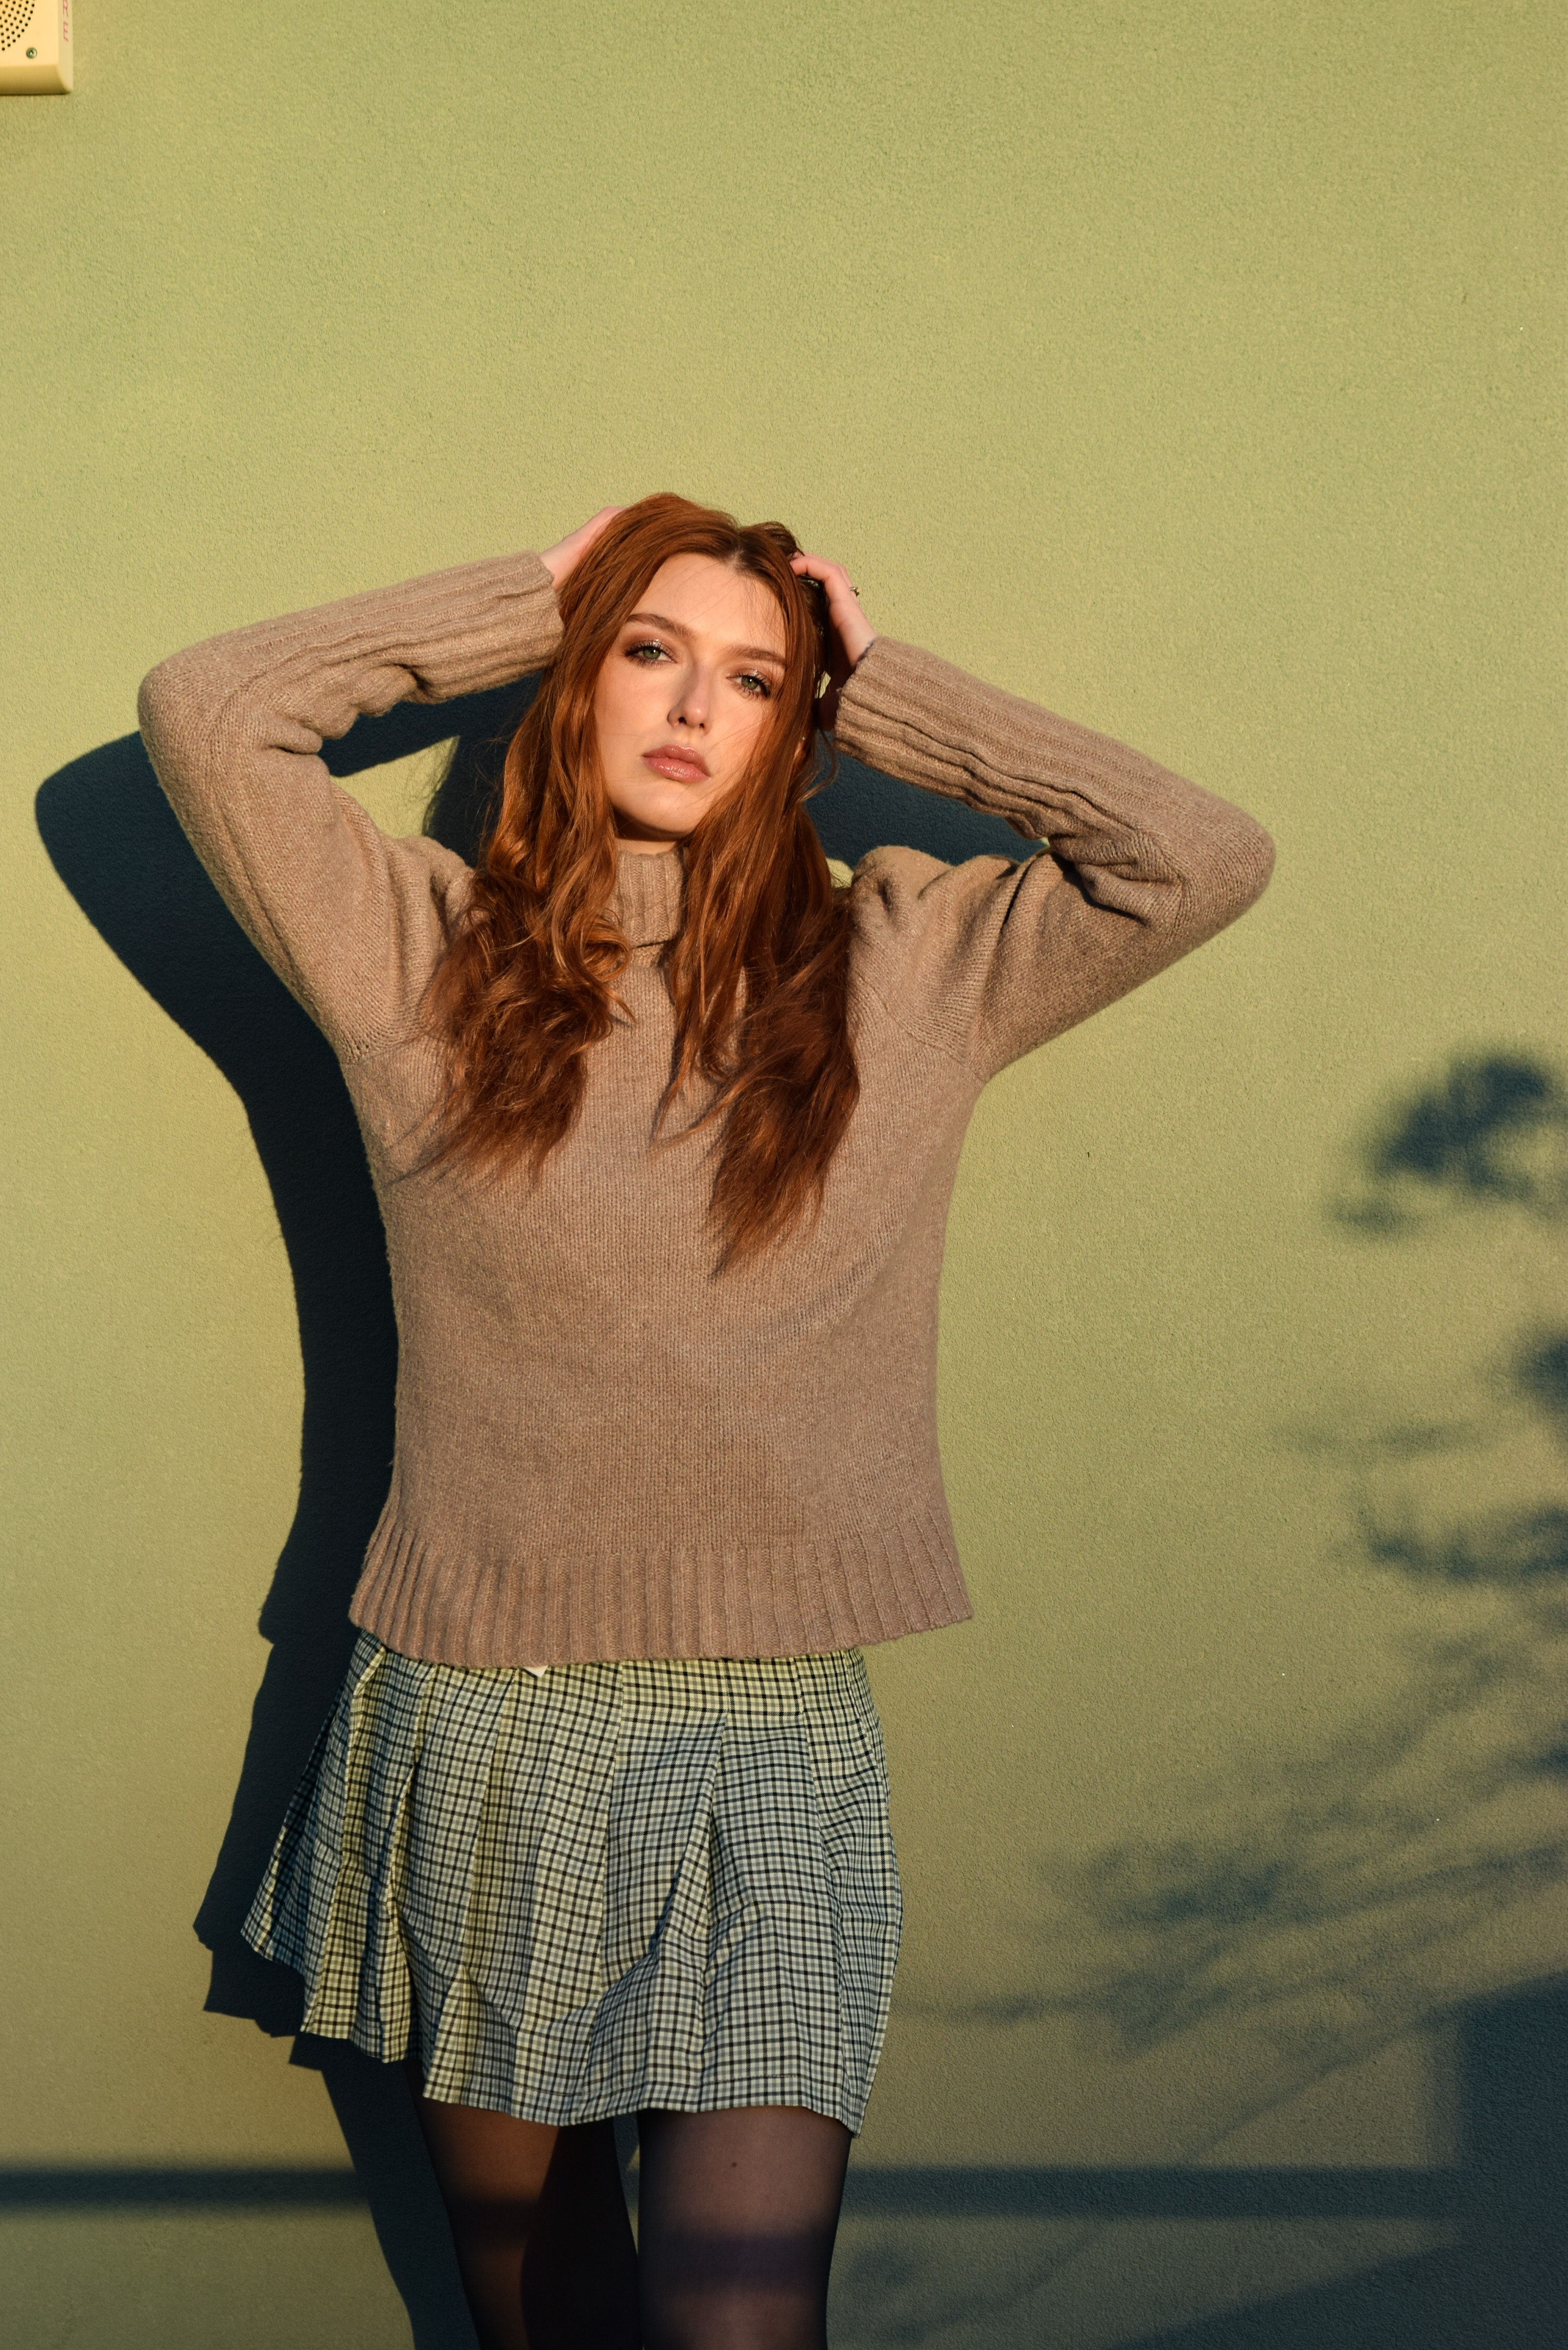
woman, clothing, hair, outerwear, arm, shoulder, leg, shorts, human body, neck, flash photography, sleeve, waist, knee, thigh, t shirt, trunk, fashion design, fashion model, abdomen, denim, black hair, human leg, long hair, blond, brown hair, sportswear, fur, magenta, pattern, fashion accessory, leggings, cocktail dress, stocking, wool, vintage clothing, peach, top, costume, belt, sitting, jewellery, tights, photo shoot, model